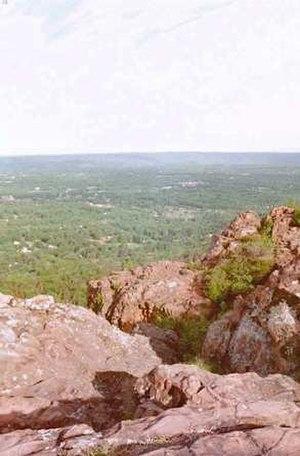
Les Hanging Hills sont un chaînon situé au sein de la vallée du Connecticut, dans l'État du même nom. Il appartient à Metacomet Ridge, une longue arête rocheuse des Appalaches qui traverse le sud de la Nouvelle-Angleterre sur 160 kilomètres de long. Les Hanging Hills sont une destination populaire pour la pratique de la randonnée pédestre, réputée pour ses hautes falaises, le panorama qu'elle offre, son microclimat ainsi que sa faune et sa flore variées. Elles abritent Hubbard Park, un parc de 730 hectares pensé à la fin du XIXᵉ siècle par Frederick Law Olmsted. Elles sont situées à une des extrémités du Metacomet Trail.